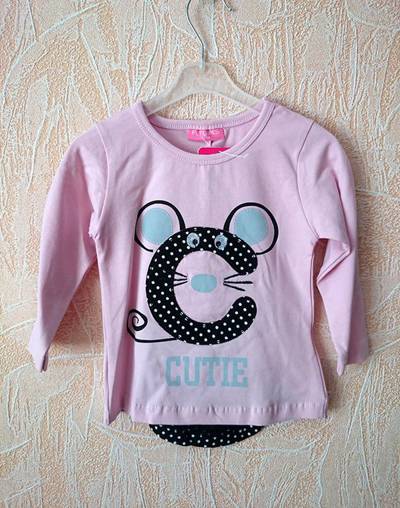
Waste category: clothes